Dragiša Pešić

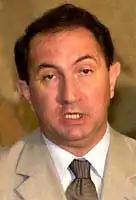
Pešić in 2001

Dragiša Pešić (Serbian Cyrillic: Драгиша Пешић; 8 August 1954 – 8 September 2016) was a Yugoslav politician. He was the second last Prime Minister of Federal Republic of Yugoslavia.